Jeffrey A. Rosen

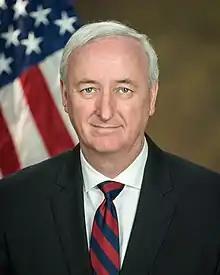
Official portrait, 2019

Jeffrey Adam Rosen (born April 2, 1958) is an American lawyer who served as acting United States attorney general from December 2020 to January 2021 and as United States deputy attorney general from 2019 to 2020. Before joining the Department of Justice, he was a senior partner at the law firm Kirkland & Ellis and was the United States deputy secretary of transportation.